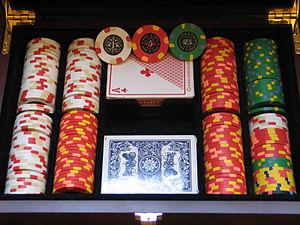
Une malette de jetons de poker en argile.
Un jeton de casino est un moyen de paiement couramment utilisé dans les casinos pour jouer à des jeux de hasard, tels que le poker, le blackjack, la roulette, etc.